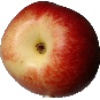
Label: nectarine